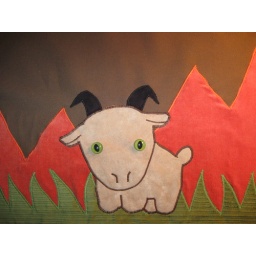
Little mountain goat in the Rockies applique' designed and sewn by me